Secret Sunday

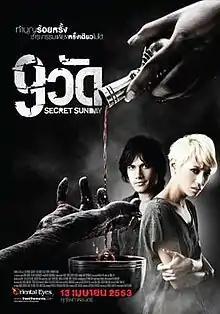
Thai film poster

Secret Sunday (or "Number 9") (translit. 9 wat), a 2010 Thai horror film, is a directorial debut from screenwriter Saranyu Jiralaksanakul and stars Siraphun Wattanajinda and James Alexander.